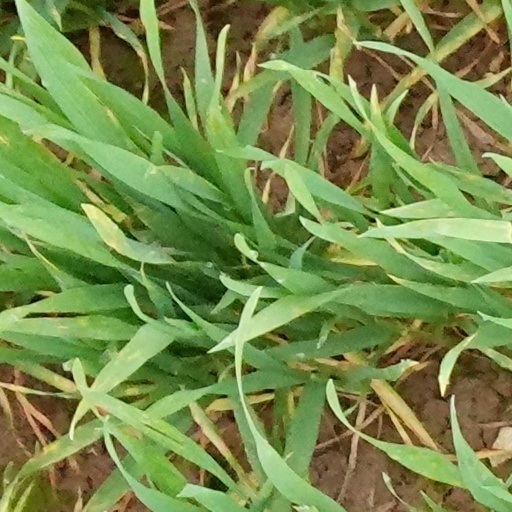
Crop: wheat